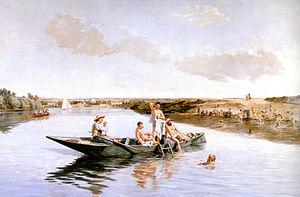
L'été ou la Baignade
Charles Emmanuel Claudius Meissonier, né le 11 juillet 1844 à Paris et mort le 5 février 1917 à Neuilly-sur-Seine, est un peintre français.
Les peintures sur les Yvelines sont, si l'on excepte les tableaux reproduisant des événements historiques, sont essentiellement des paysages, genre qui est resté longtemps mineur et s'est développé au cours du XIXᵉ siècle, en particulier vers la fin de ce siècle avec les impressionnistes. L'attrait pour les peintres de la région qui allait devenir les Yvelines tient à la fois à sa proximité de Paris, rendue encore plus accessible avec la création des premières lignes de chemin de fer à partir de 1837, et à sa qualité de département rural, qui subsiste encore largement de nos jours, avec ses paysages de campagne, de forêts et des bords de Seine.
L’ancien pont de Poissy, aussi dénommé le pont ancien de Poissy, est un pont voûté en maçonnerie qui franchissait autrefois le bras principal de la Seine sur une longueur de quatre cents mètres et s'étendait sur près d'un kilomètre entre Poissy et Carrières-sous-Poissy dans le département des Yvelines en France. Ce pont, dont il ne reste que six arches visibles, est situé à 330 m en aval du nouveau pont de Poissy et 570 m en amont du pont de l'île de Migneaux. Il fut une voie de communication commerciale importante dans la région dès le Moyen Âge en raison du passage du bétail provenant du Vexin et de Normandie allant au marché aux bestiaux de Poissy par la route de Rouen, de l'activité portuaire alentour, de pêcherie et de meunerie sur ses arches. Il demeura un emplacement stratégique pendant les guerres jusqu’à sa destruction en 1944. Il fait l'objet d'un projet de construction d'une passerelle sur ses vestiges à l'horizon 2024.